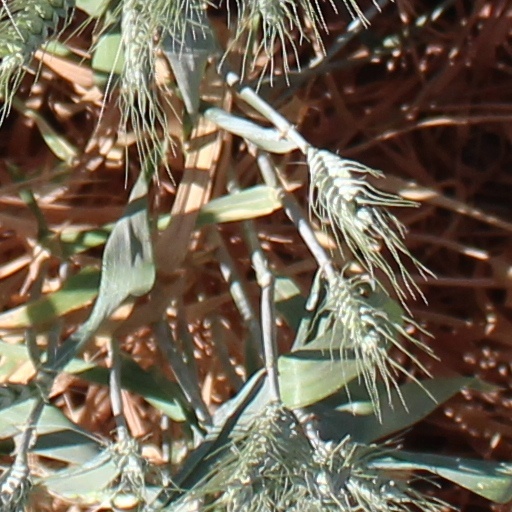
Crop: wheat